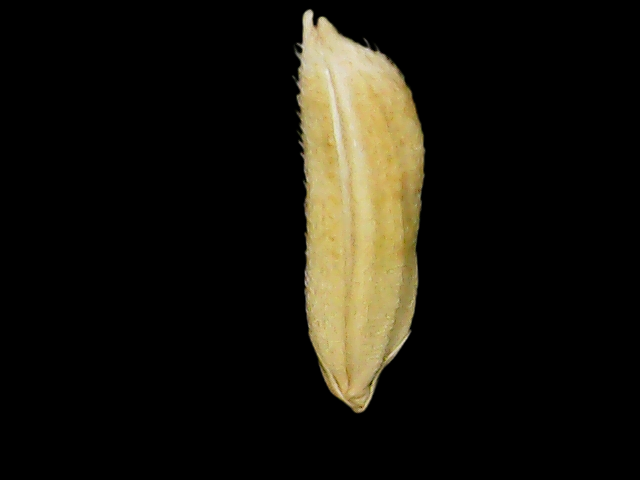
Rice variety: Binadhan26